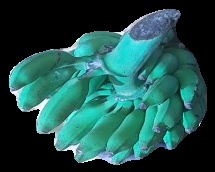
Variety: elakki-bale
Grade: grade3